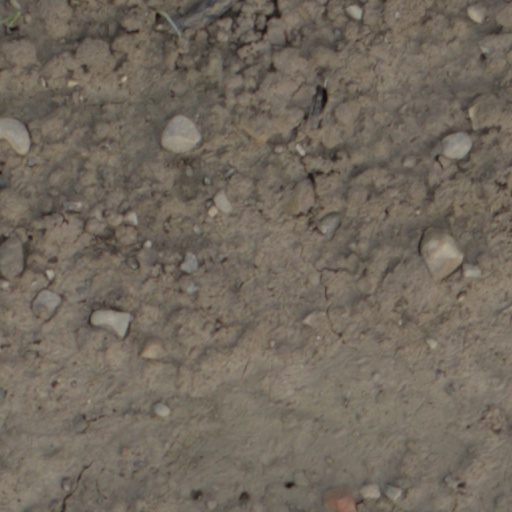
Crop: wheat